Sinking of the Titanic

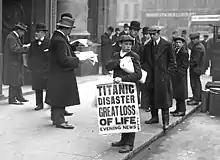
London paperboy Ned Parfett outside the White Star Line offices

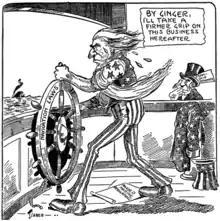
Cartoon of Uncle Sam taking hold of a ship's wheel marked "Navigation Laws" and saying, "By ginger, I'll take a firmer grip on this business hereafter." At his feet is a paper reading "Ragged marine regulations". A worried-looking man in a top hat marked "Steamship Magnate" looks on. In the distant background a ship can be seen sinking.

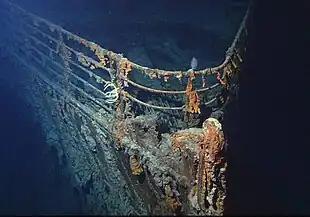

When "Carpathia" arrived in New York on the evening of 18 April after a difficult voyage through pack ice, fog, thunderstorms and rough seas, some 40,000 people were standing on the wharves, alerted to the disaster by newspaper stories relaying information gathered from radio telegraph messages sent by "Carpathia" and other ships. Instead of docking, however, "Carpathia" passed it by and headed towards the White Star Line pier, Pier 59. "Carpathia" lowered the 13 of "Titanic's" lifeboats it had picked up. It was only after "Carpathia" docked at Pier 54 – three days after "Titanic"s sinking – that the full scope of the disaster became public knowledge.